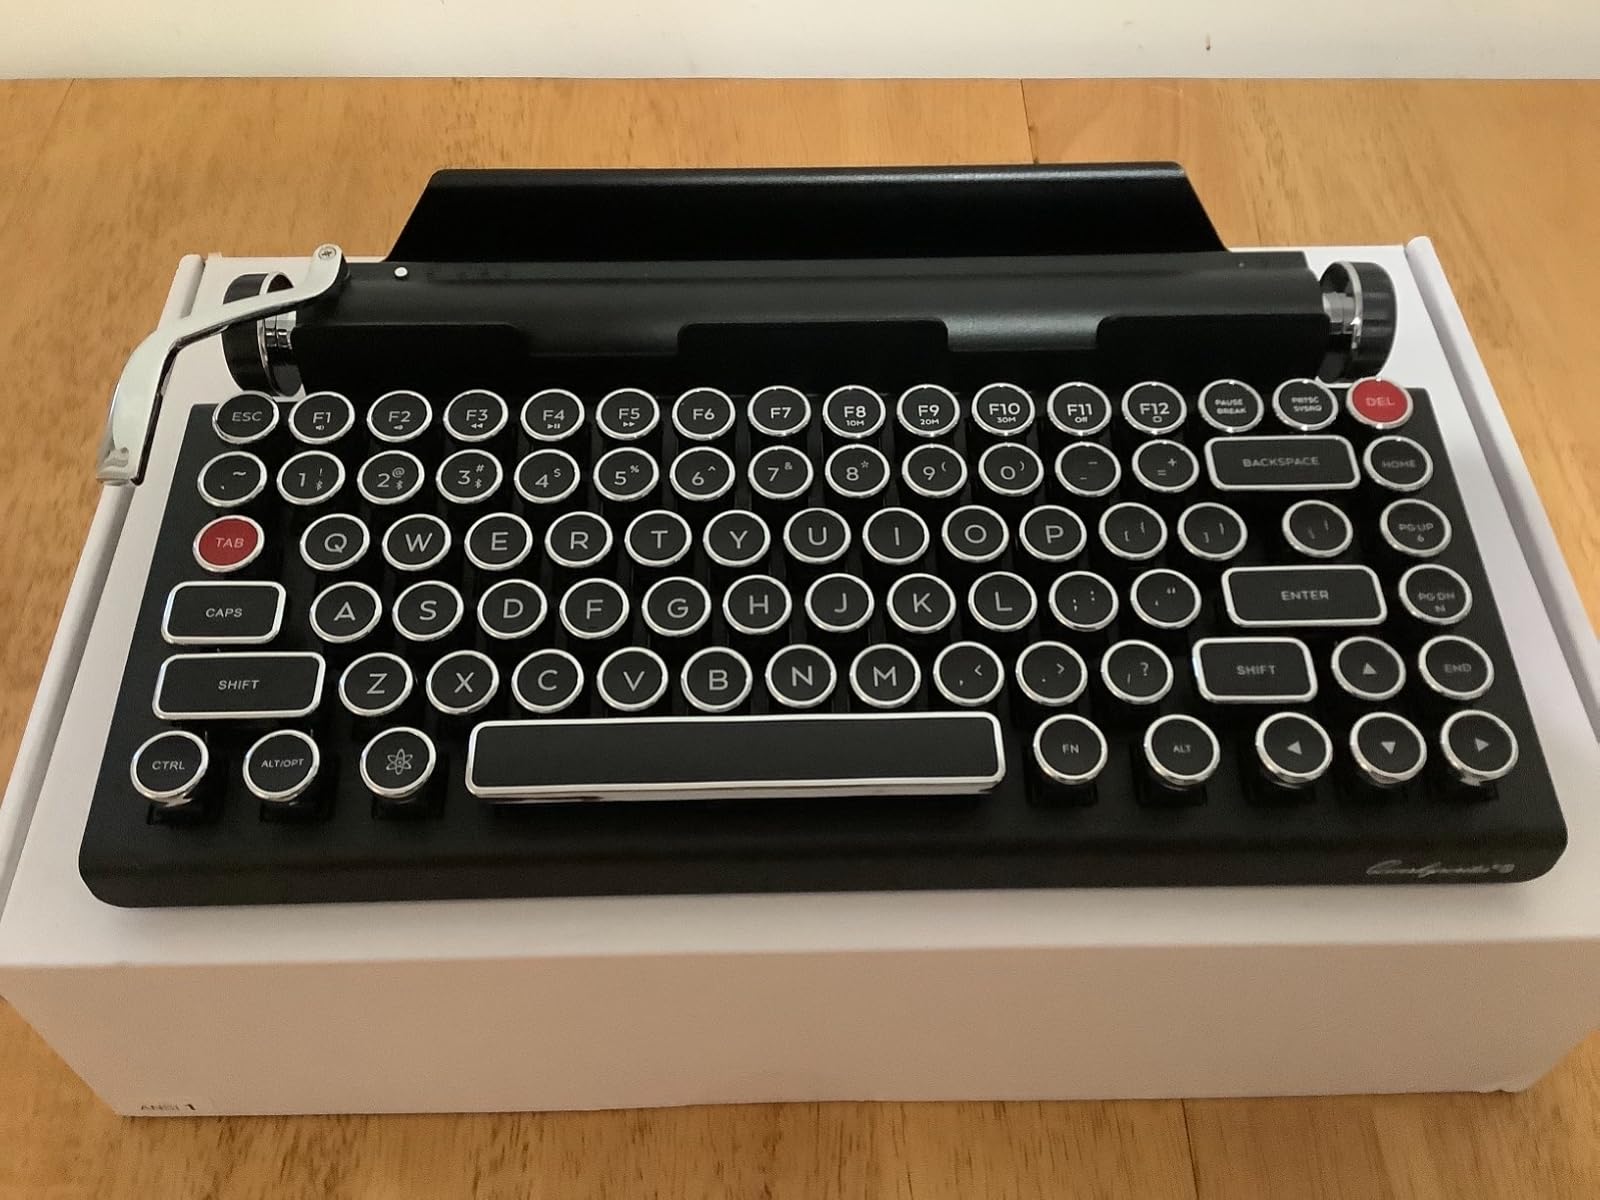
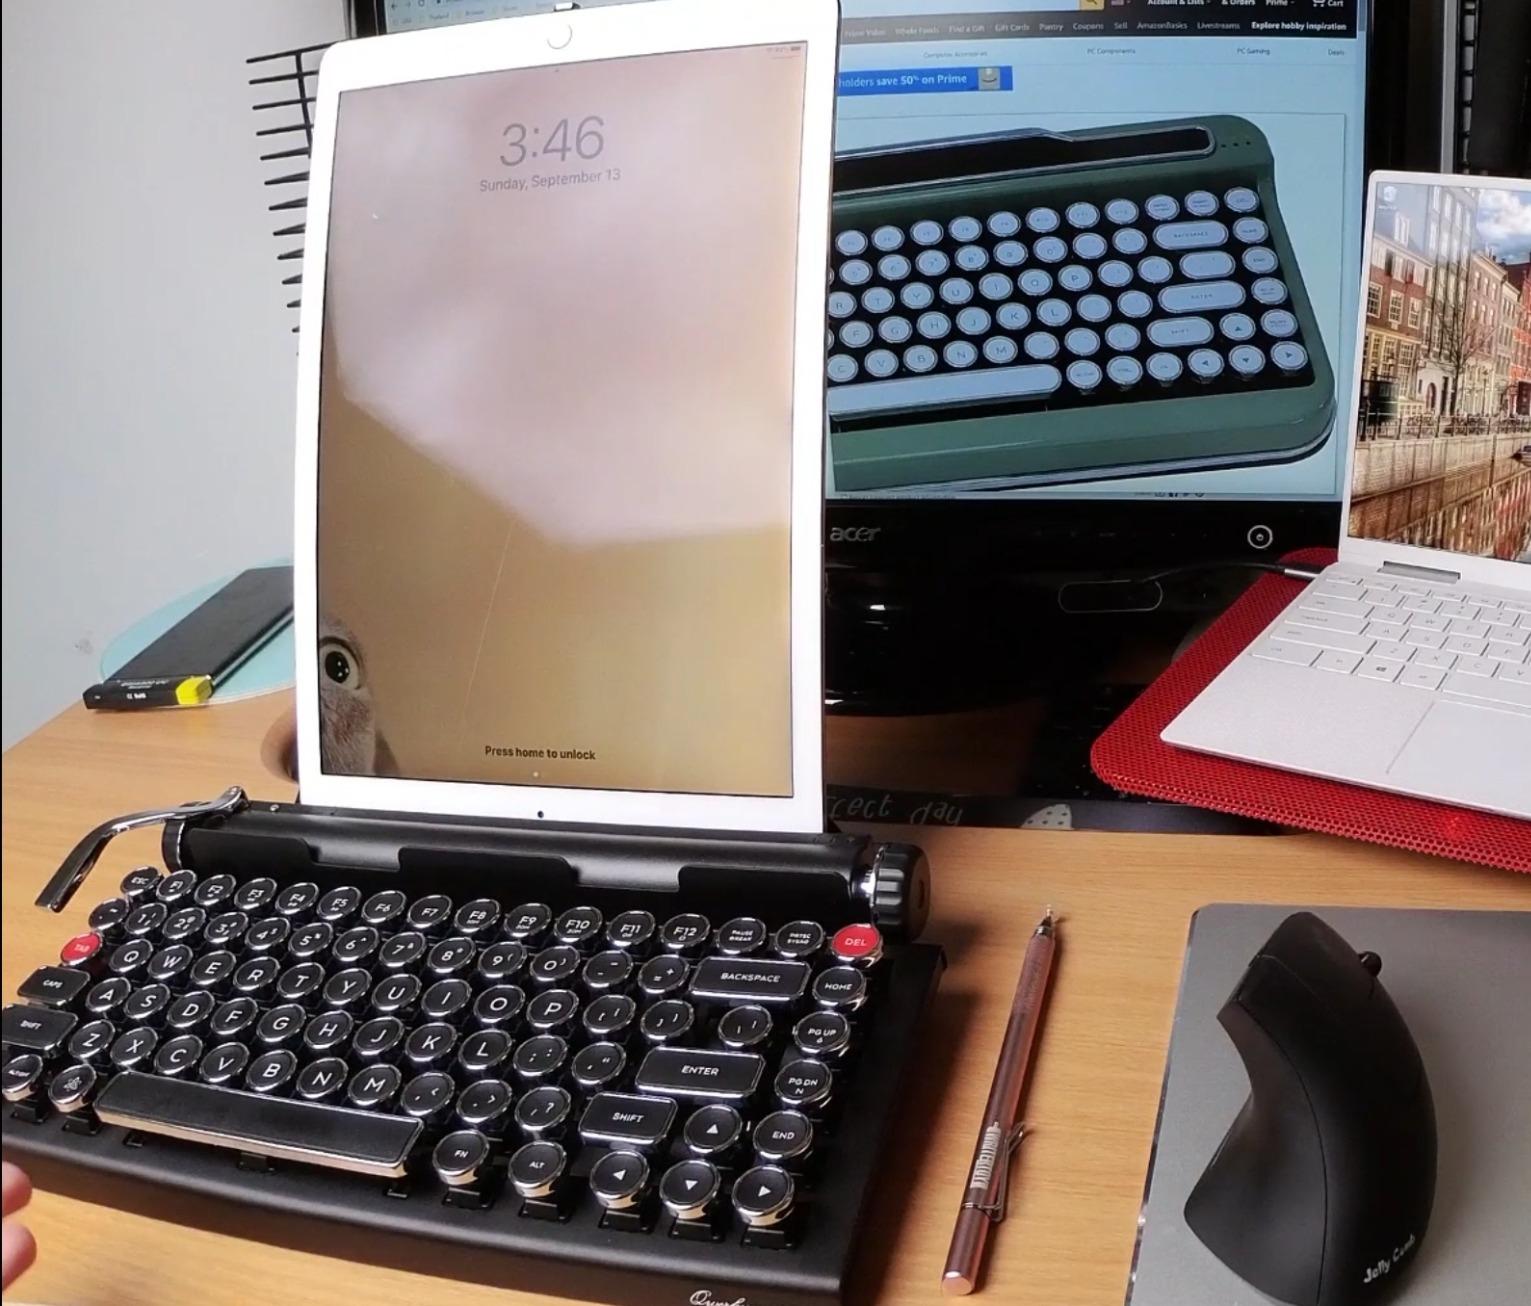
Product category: keyboard
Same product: yes